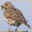
Label: bird